Marine life

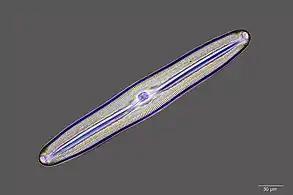
There are over 100,000 species of diatoms which account for 50% of the ocean's primary production.

Plankton (from Greek for "wanderers") are a diverse group of organisms that live in the water column of large bodies of water but cannot swim against a current. As a result, they wander or drift with the currents. Plankton are defined by their ecological niche, not by any phylogenetic or taxonomic classification. They are a crucial source of food for many marine animals, from forage fish to whales. Plankton can be divided into a plant-like component and an animal component.